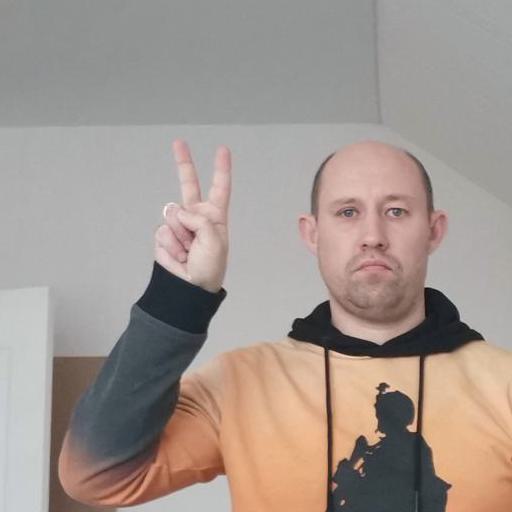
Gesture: peace